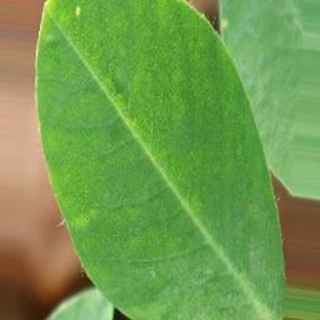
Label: healthy_groundnut